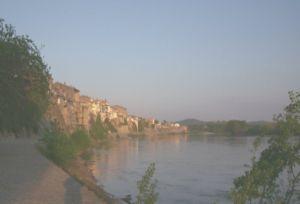
Tonneins est une commune du Sud-Ouest de la France, située dans le département de Lot-et-Garonne, en région Nouvelle-Aquitaine.